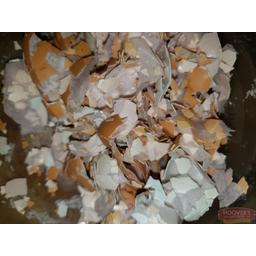
Label: eggshells